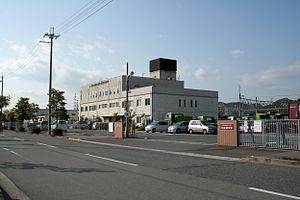
La gare de fret d'Himeji-Kamotsu est une gare ferroviaire japonaise de la ligne Sanyō, Située sur le territoire de la ville d'Himeji, dans la préfecture de Hyōgo, région du Kansai.